Mario Giordano

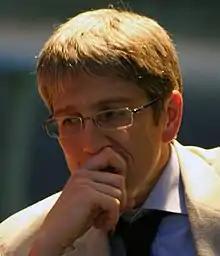
Giordano in 2007

Mario Giordano (born 19 June 1966) is an Italian journalist and television presenter. He received several disciplinary sanctions, and has been sued for racism and racial hate speech. He is known to be one of the most controversial journalists in the Italian right-wing media sphere and for his sensationalistic style in his television shows.